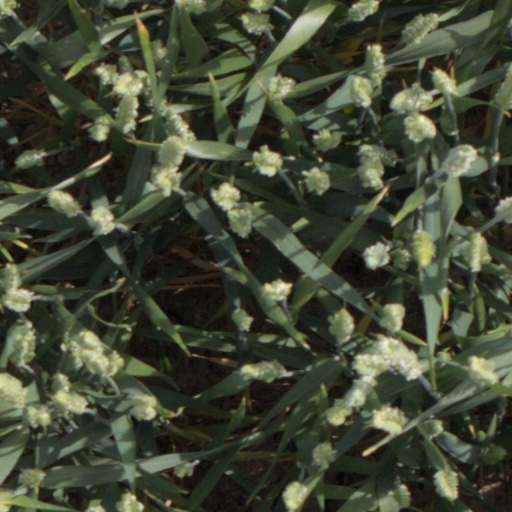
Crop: wheat